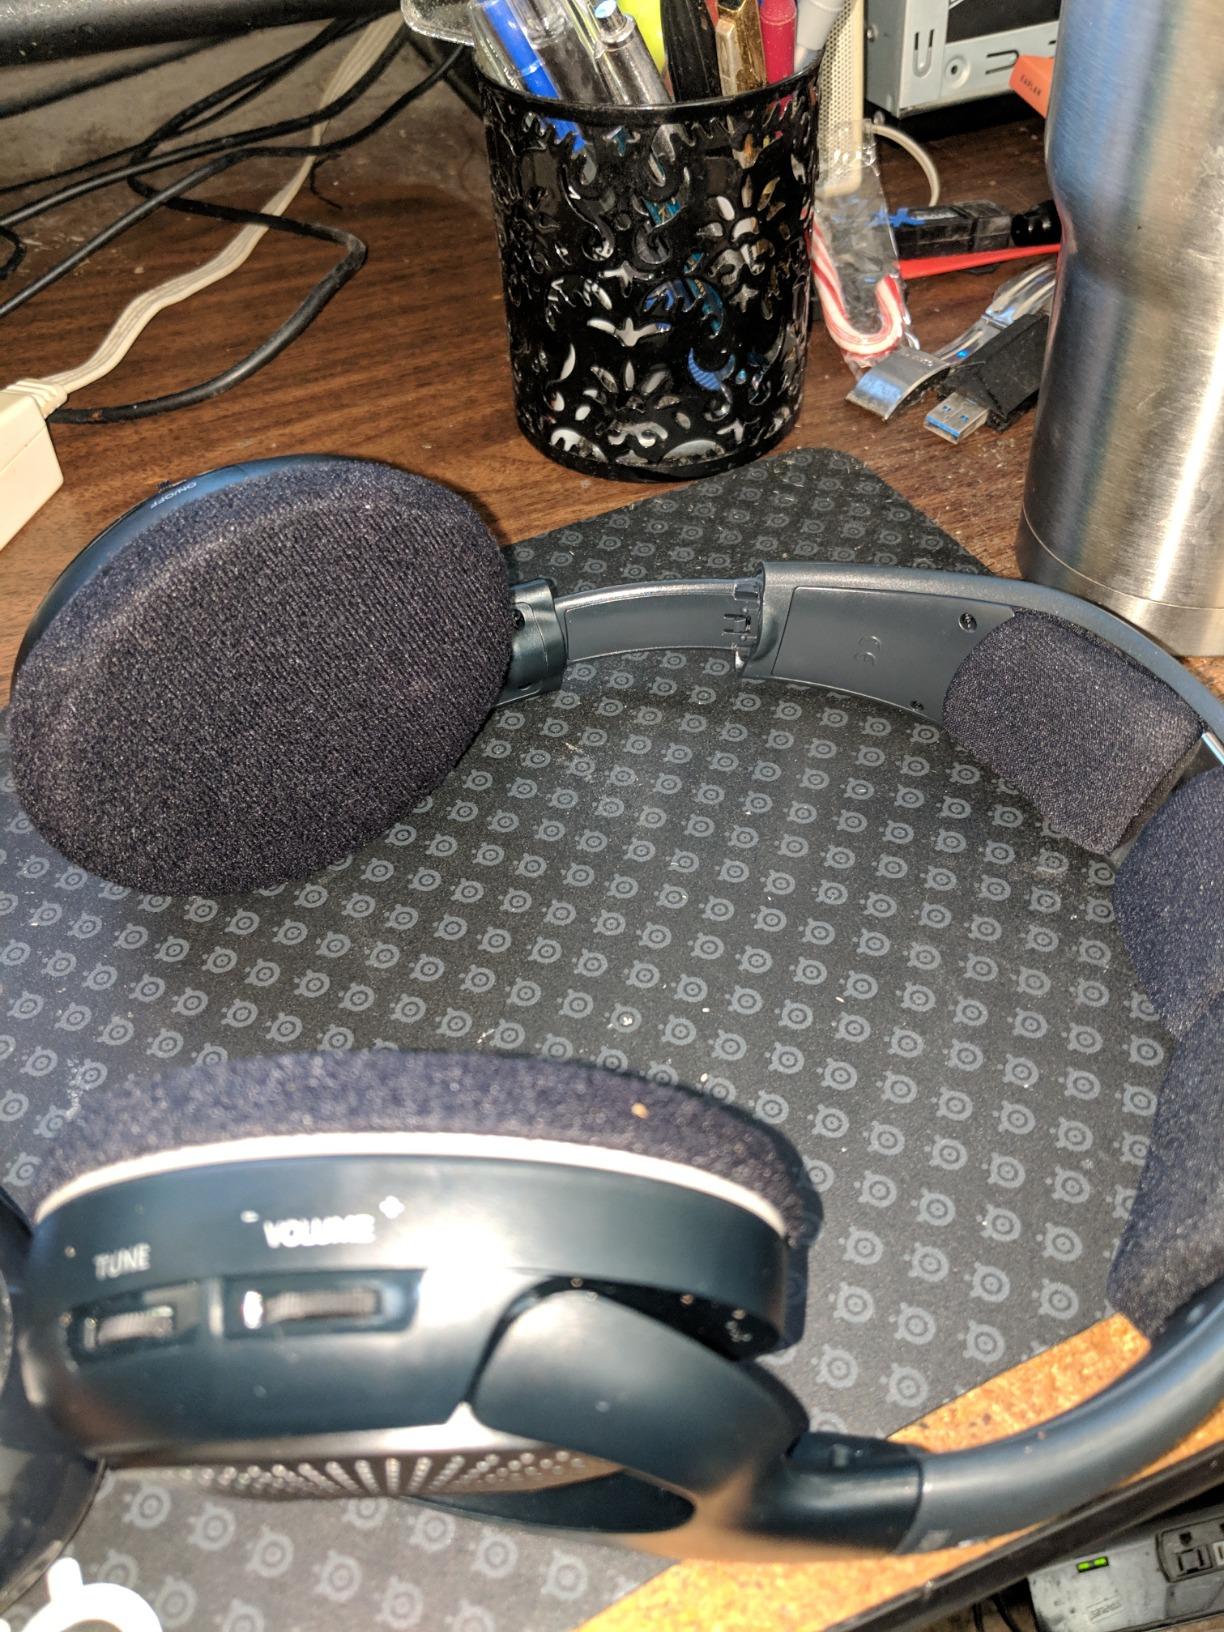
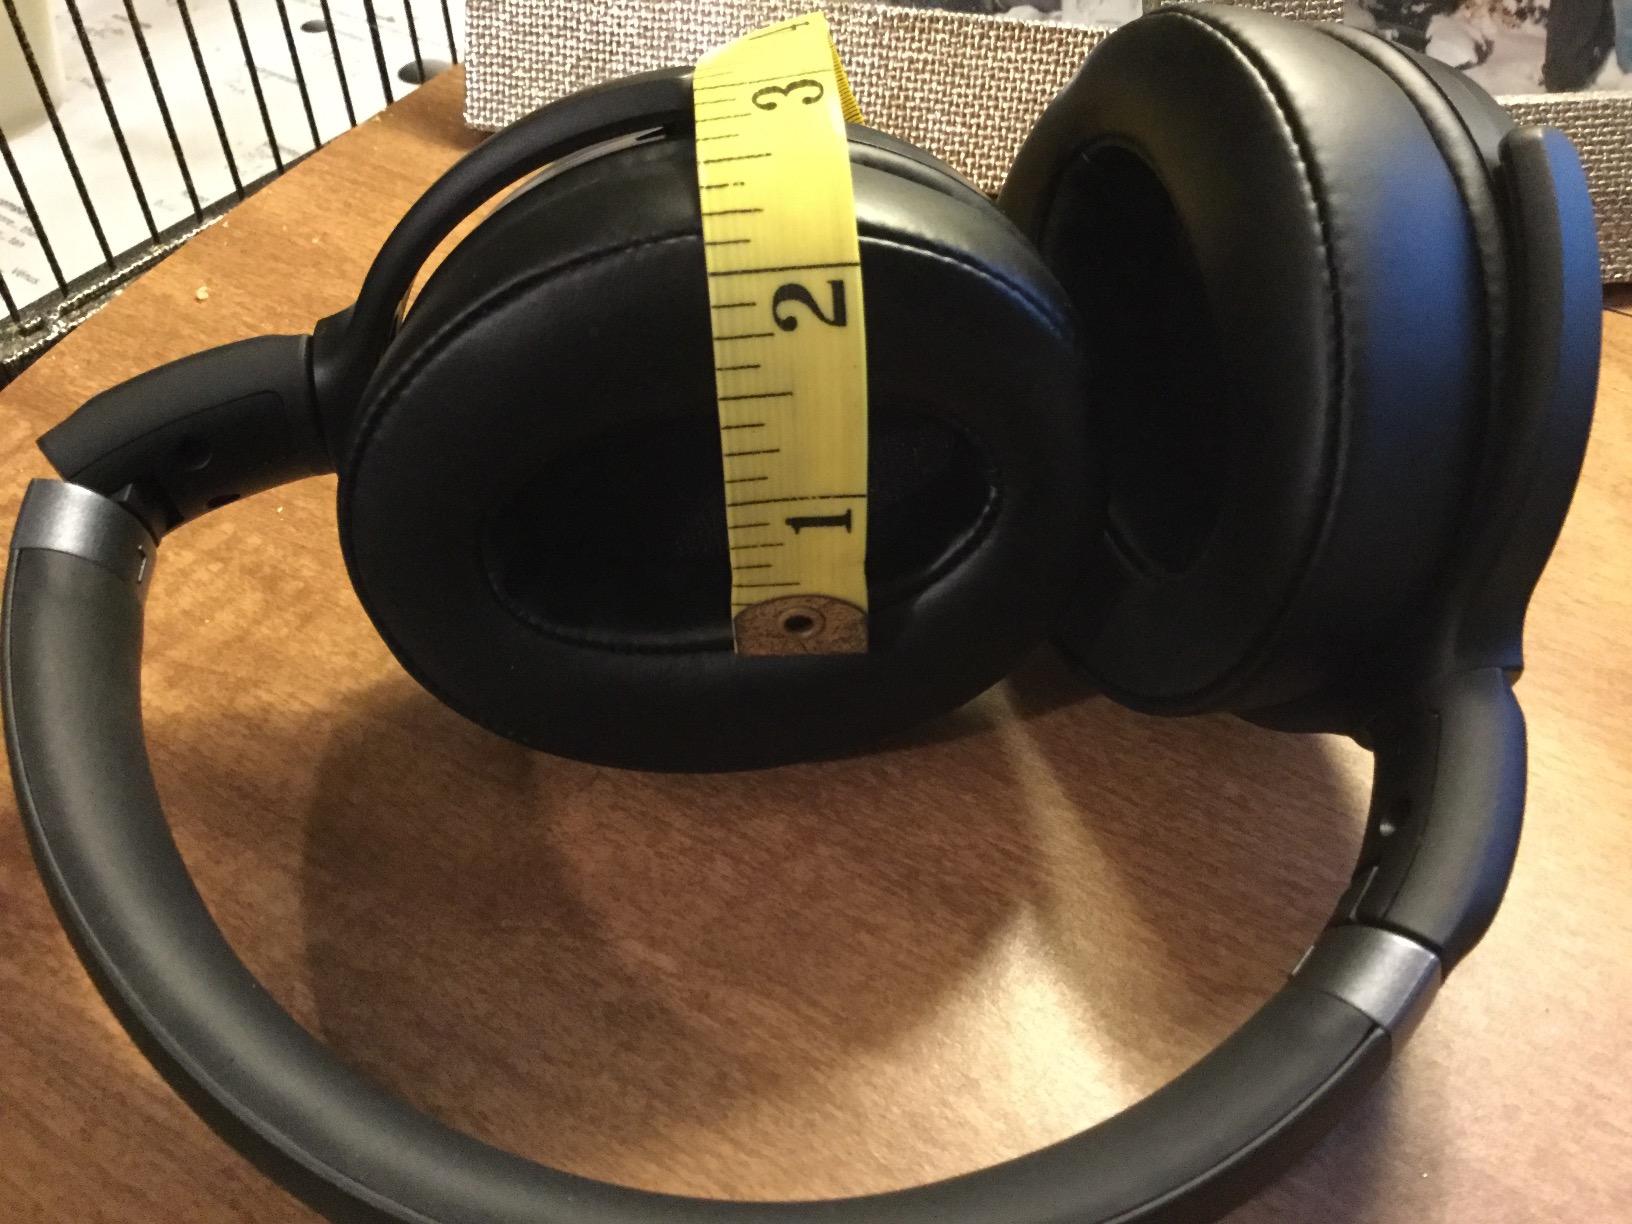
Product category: headphones
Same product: no